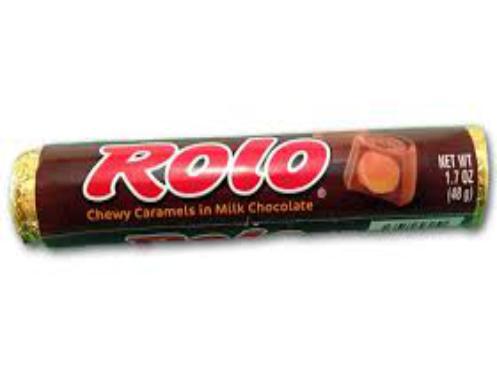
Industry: Food